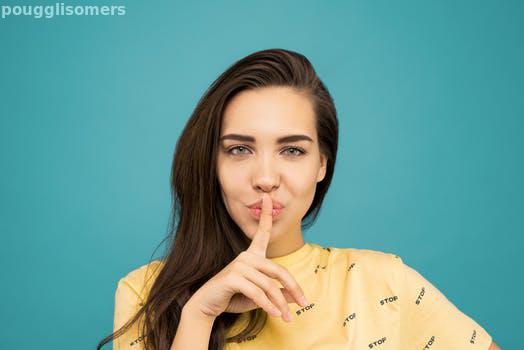
Label: Watermark